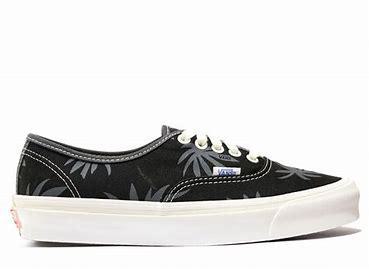
Brand: Vans
Model: OG Authentic LX